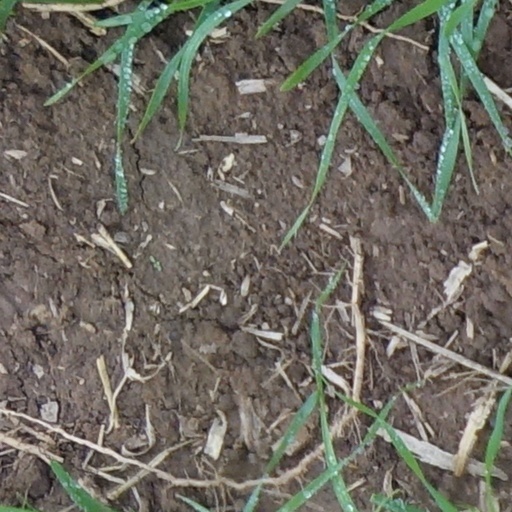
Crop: wheat